Averroes

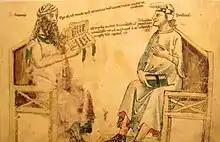
Imaginary debate between Averroes and third-century philosopher Porphyry. Monfredo de Monte Imperiali "Liber de herbis", 14th century

By 1153 Averroes was in Marrakesh, the capital of the Almohad Caliphate (now in Morocco), to perform astronomical observations and to support the Almohad project of building new colleges. He was hoping to find physical laws of astronomical movements instead of only the mathematical laws known at the time but this research was unsuccessful. During his stay in Marrakesh, he likely met ibn Tufayl, a renowned philosopher and the author of "Hayy ibn Yaqdhan" who was also the court physician in Marrakesh. Averroes and ibn Tufayl became friends despite the differences in their philosophies.